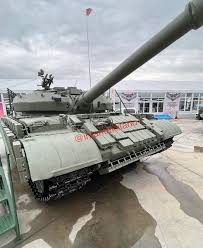
Label: Tank